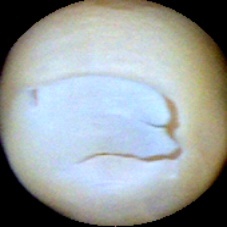
Label: Skin-damaged